Starship

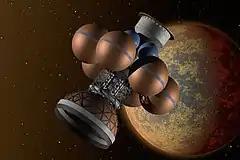
Artist's conception of British Interplanetary Society's Project Daedalus (1978), a fusion powered interstellar probe

To travel between stars in a reasonable time using rocket-like technology requires very high effective exhaust velocity jet and enormous energy to power this, such as might be provided by fusion power or antimatter.